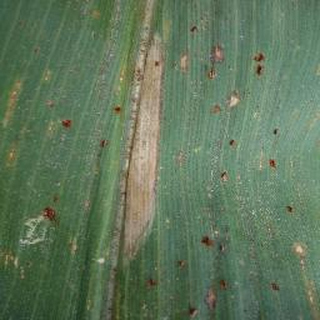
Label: corn_northern_leaf_blight